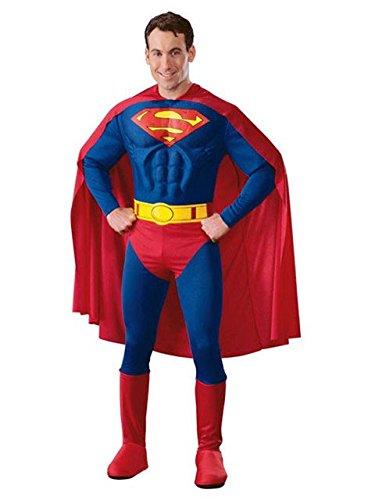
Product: DC Comics Deluxe Muscle Chest Superman
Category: Clothing, Shoes & Jewelry | Costumes & Accessories | Men | Costumes & Cosplay Apparel | Costumes
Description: Superman Muscle Chest Adult Costume.
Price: $26.99 - $79.33